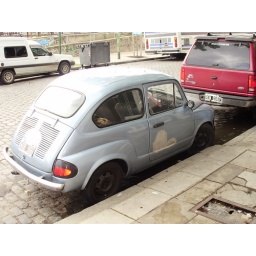
We spotted this tiny car while walking around in the Palermo area.